Eynesbury, Cambridgeshire

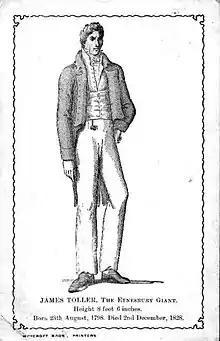
James Toller, the "Eynesbury Giant"

The parish church of Eynesbury is the church of St Mary the Virgin. It was described by Betjeman in 1958: